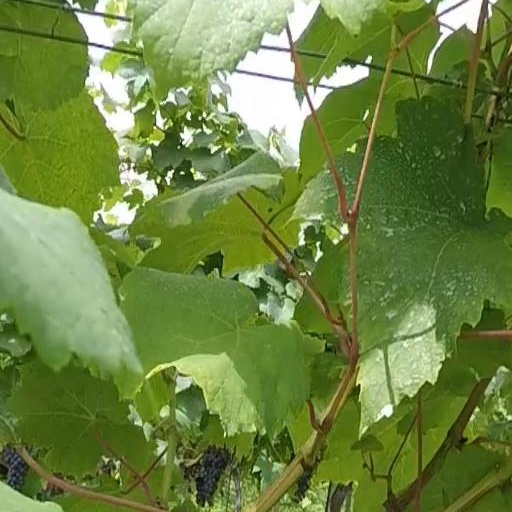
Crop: grape